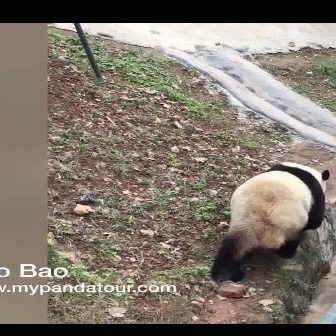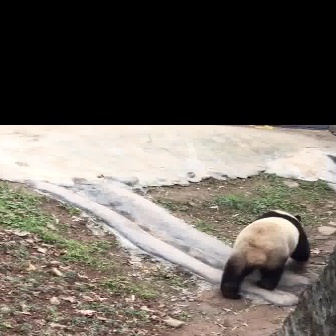
  Please identify the target specified by the bounding box [209,161,330,281] in the first image and locate it in the second image. Return the coordinates in [x_min,y_min,x_max,y_max] format.
Answer: [219,209,309,299]